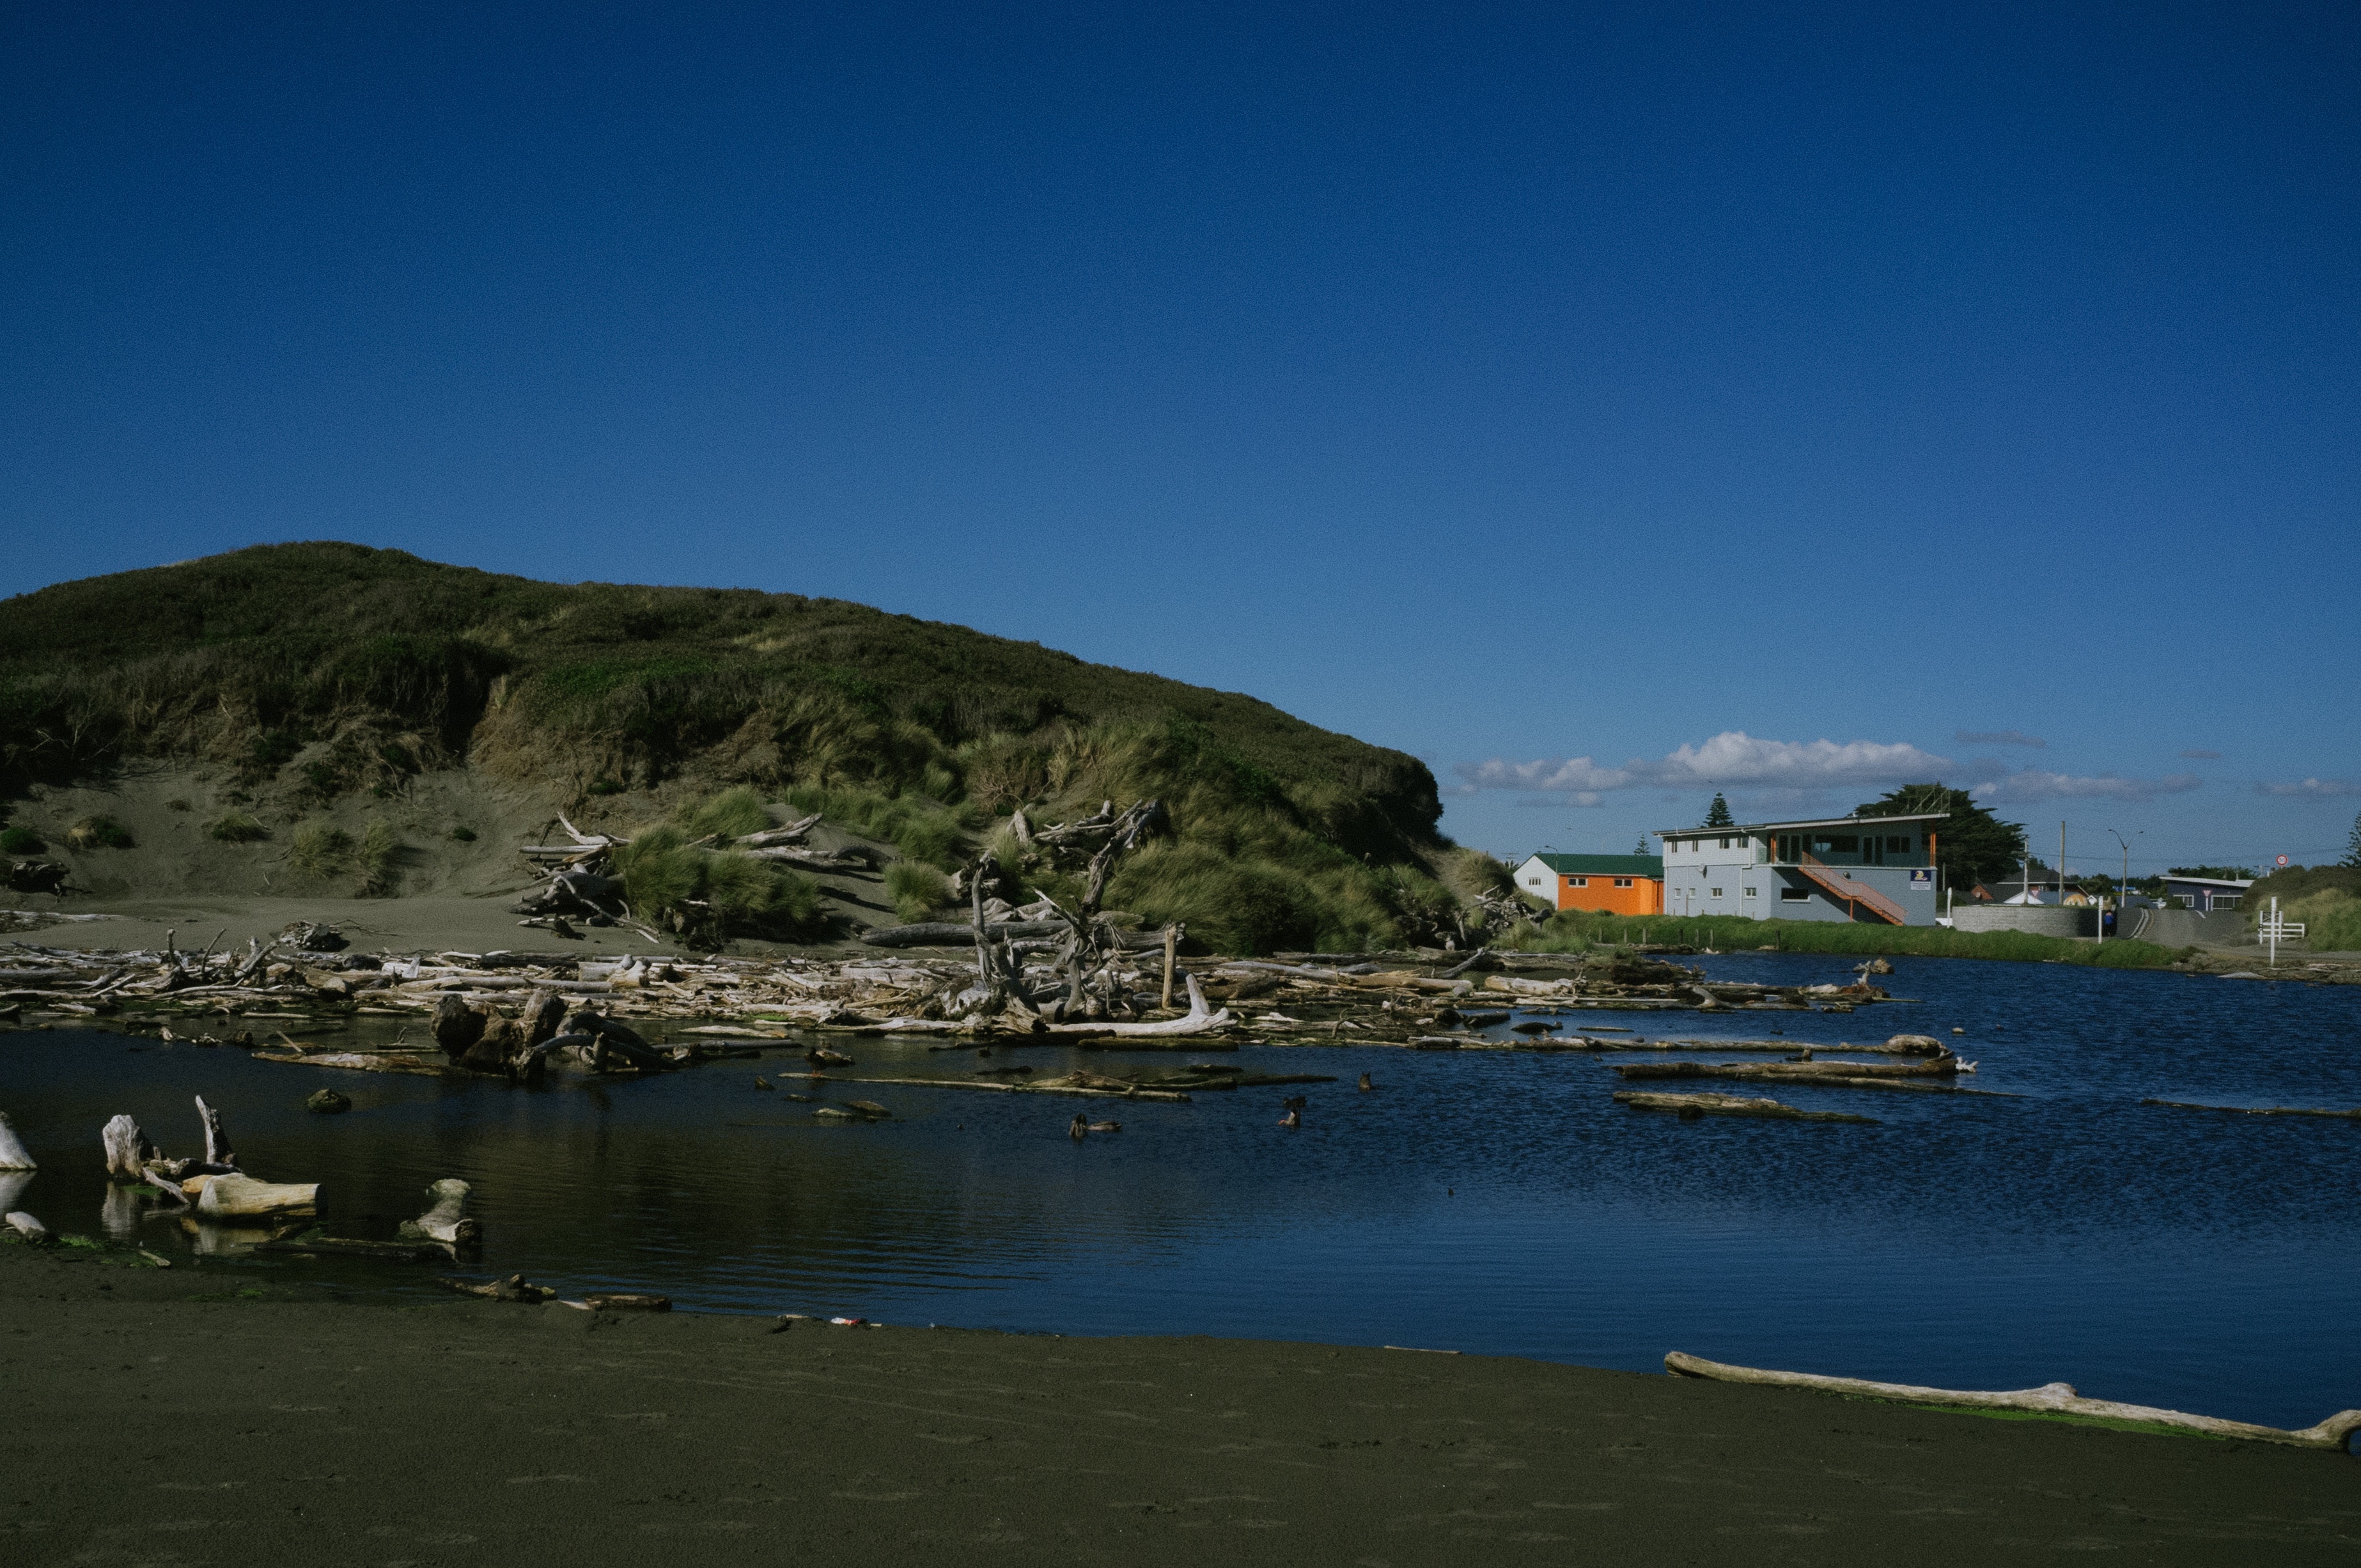
beach, landscape, sea, coast, ocean, horizon, mountain, sky, shore, lake, vacation, cliff, dusk, cove, reflection, vehicle, bay, island, harbor, fjord, reservoir, terrain, body of water, loch, cape, landform